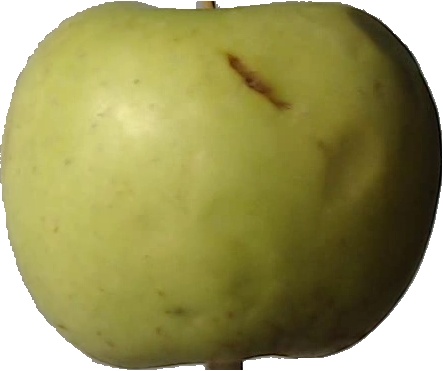
Label: apple_golden_3